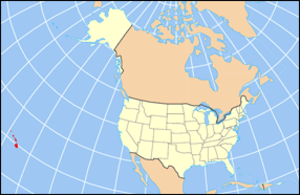
Hawaii County
Kort  over USA med Hawaii markeret
Hawaii County er et af fem counties i den amerikanske delstat Hawaii beliggende på øen Hawaii i den sydlige del af staten. I år 2000 havde Hawaii County 148.677 indbyggere.